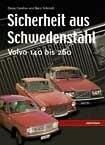
Sicherheit aus Schwedenstahl
Brand: Volvo
Volvo Modelle 140 bis 260
Category: Vehicles & Parts > Vehicle Parts & Accessories > Vehicle Safety & Security